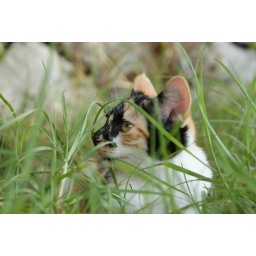
Little kitten in the grass